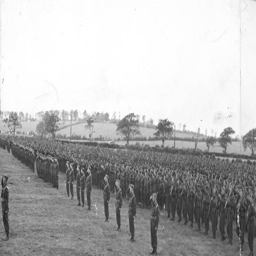
military unit on parade before their departure .